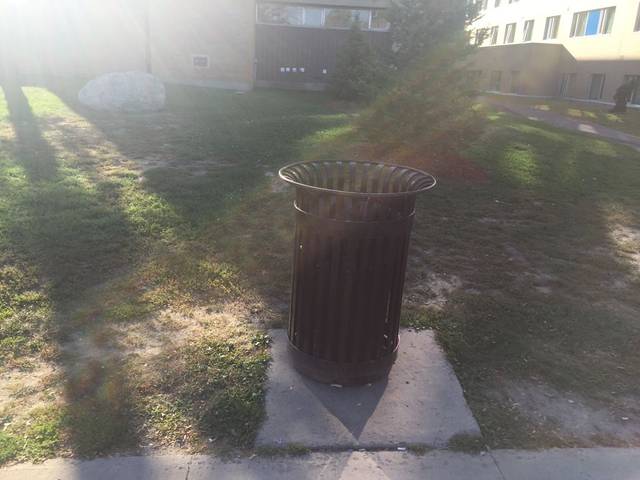
Region: Canada
Coordinates: 45.386, -75.696